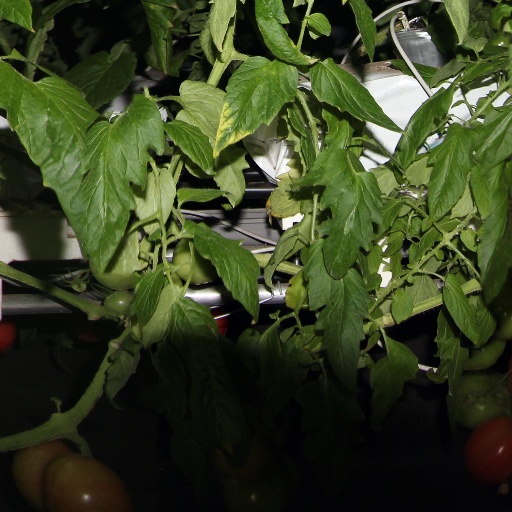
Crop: tomato